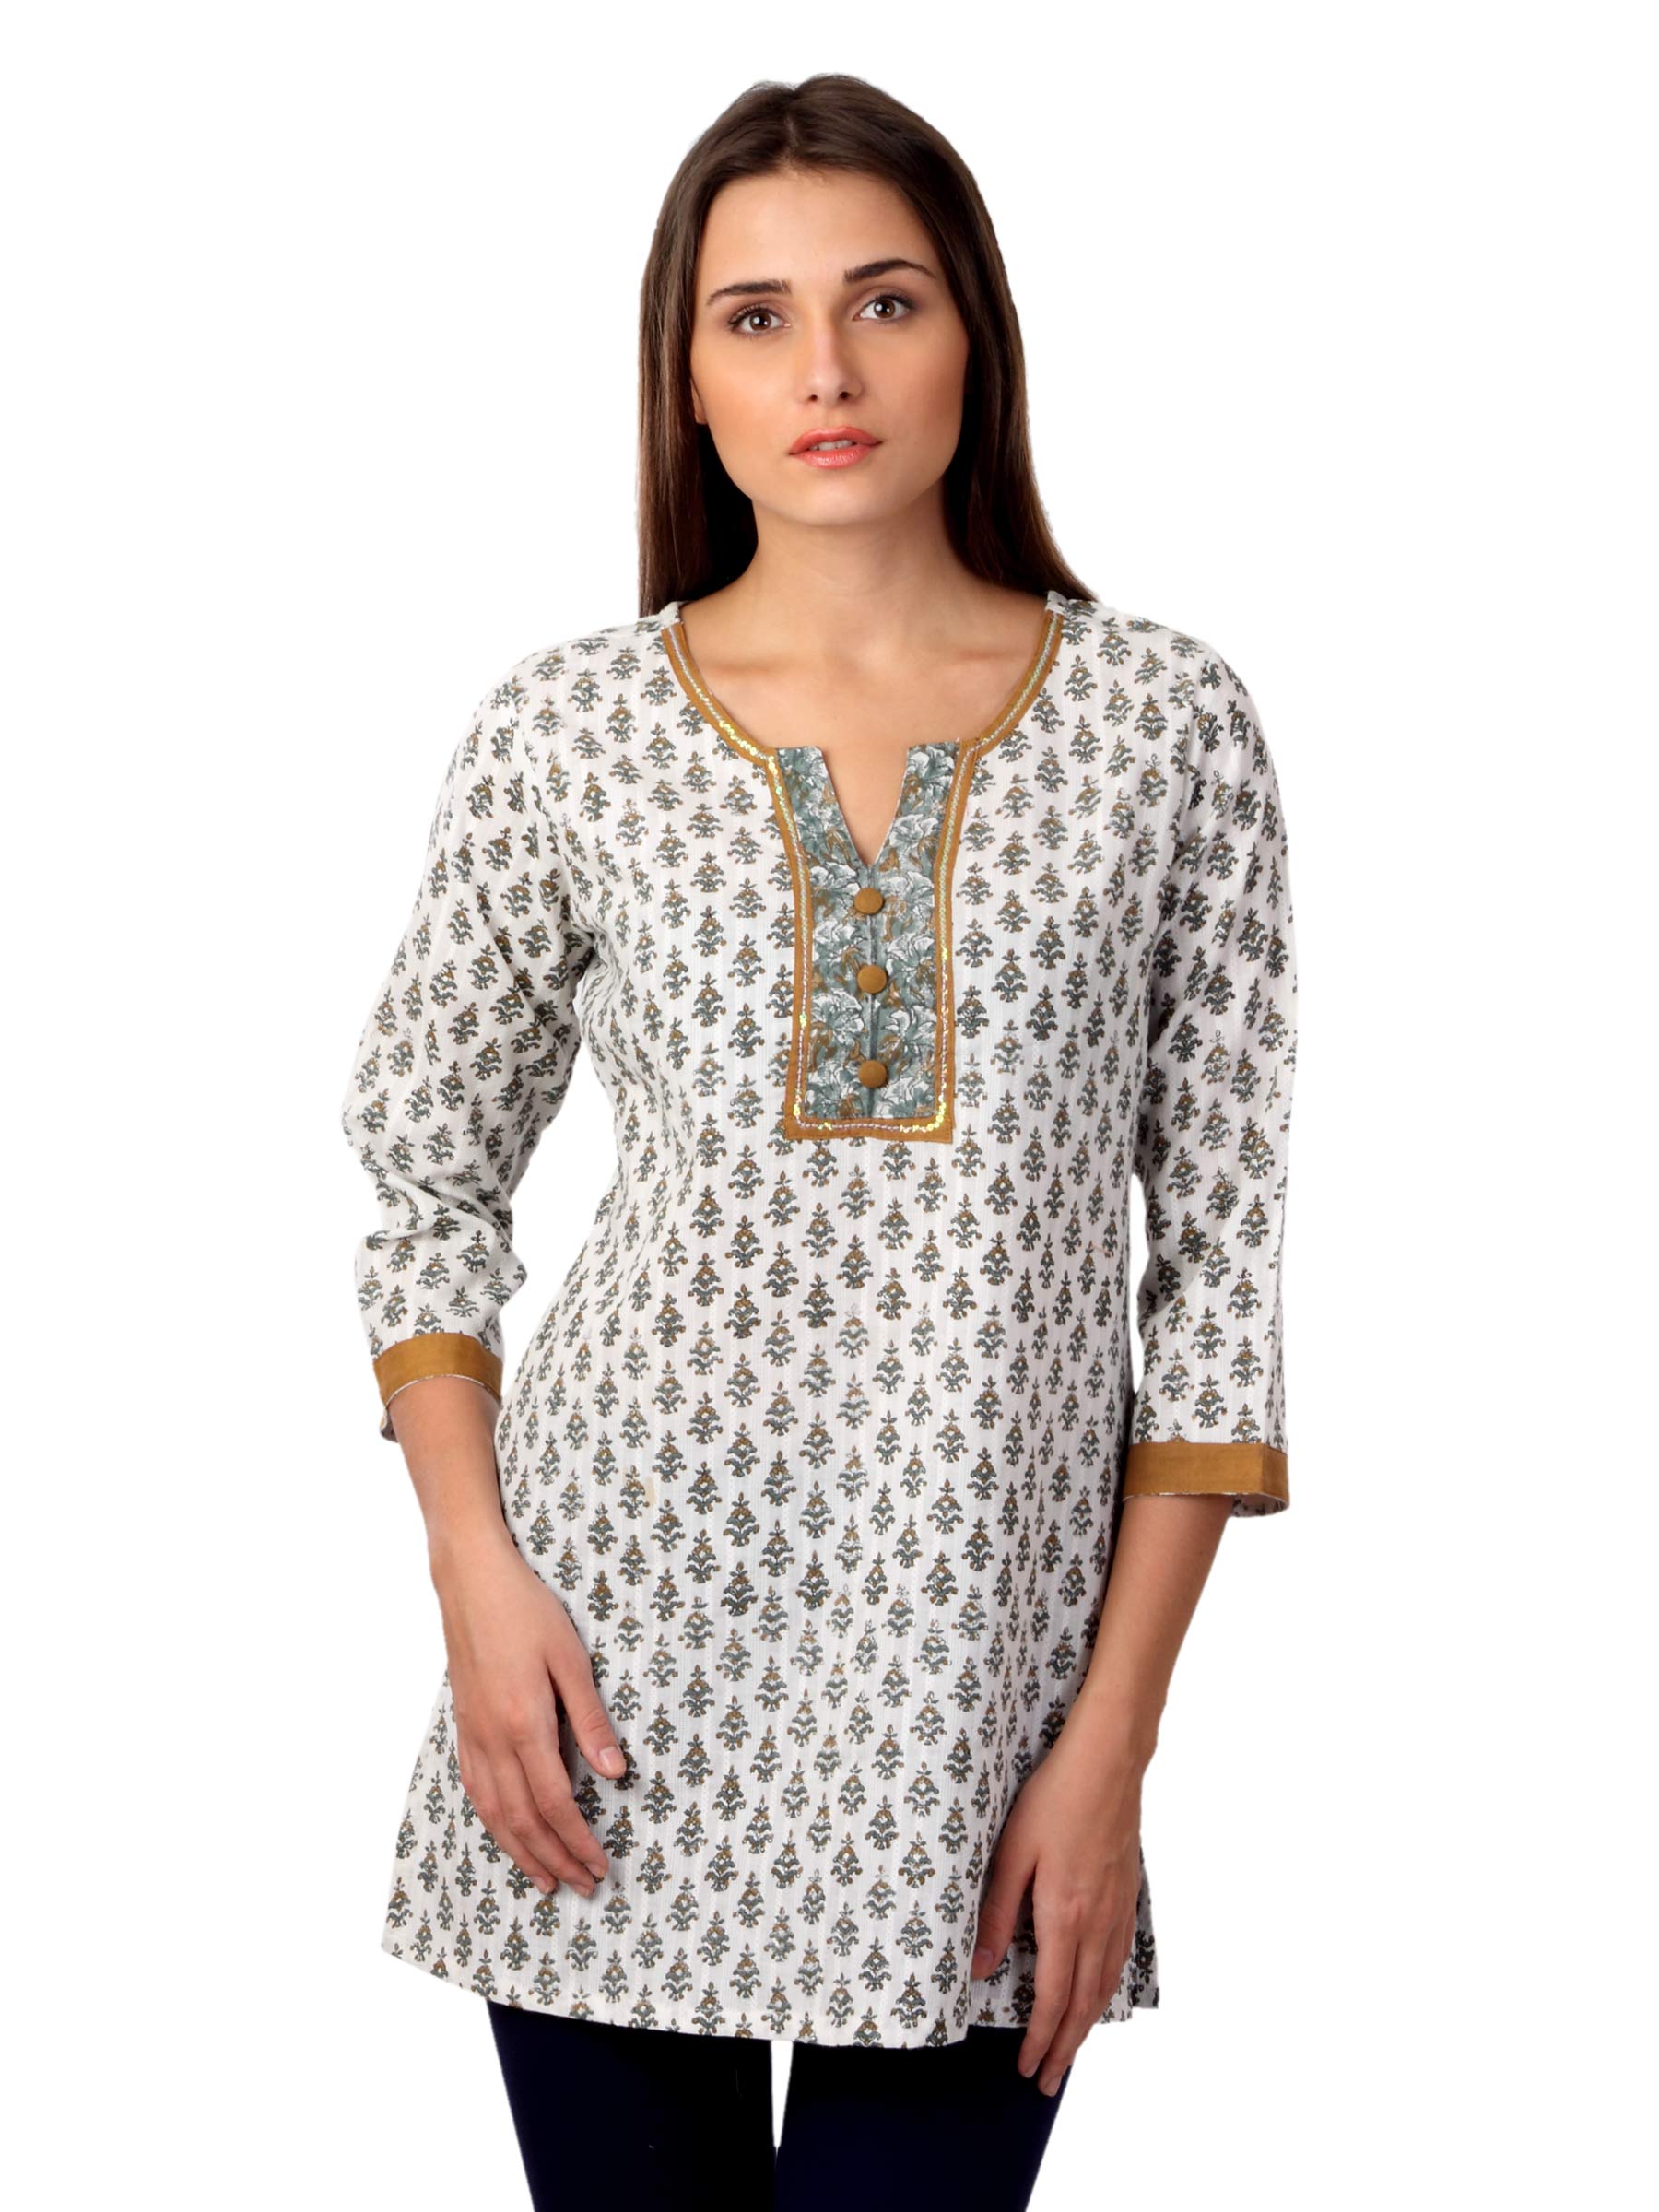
Diva Women White Printed Kurti
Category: Apparel / Topwear / Kurtis
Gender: Women
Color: White
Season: Summer 2012
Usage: Ethnic